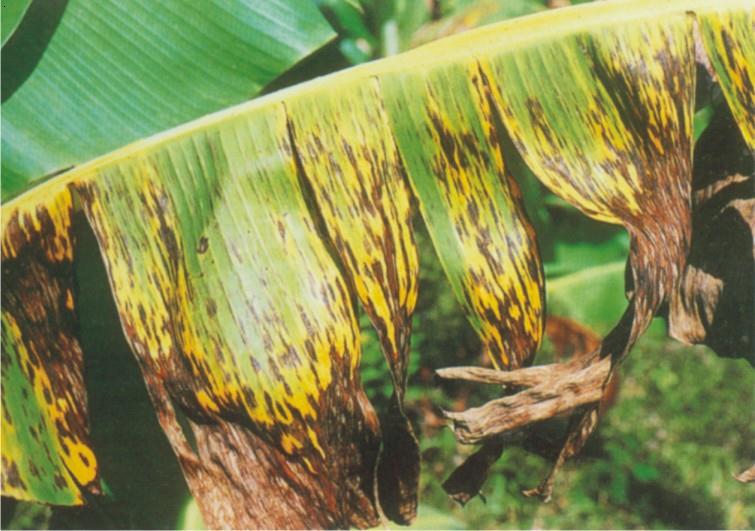
Plant: Banana
Disease: banana black leaf streak